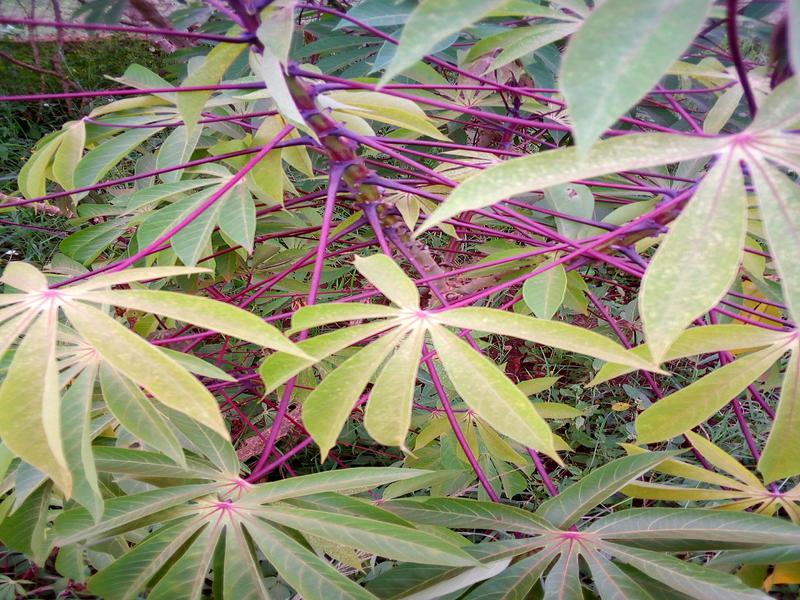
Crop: cassava
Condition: healthy